Tito Karnavian

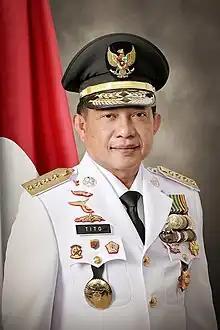
Official portrait, 2019

Police-General (Ret.) Muhammad Tito Karnavian (born 26 October 1964) is an Indonesian politician and retired police officer who is currently serving as Minister of Home Affairs from 2019 to 2029. Previously, he served as chief of the Indonesian National Police from 2016 to 2019 and chief of the National Counter Terrorism Agency in 2016.